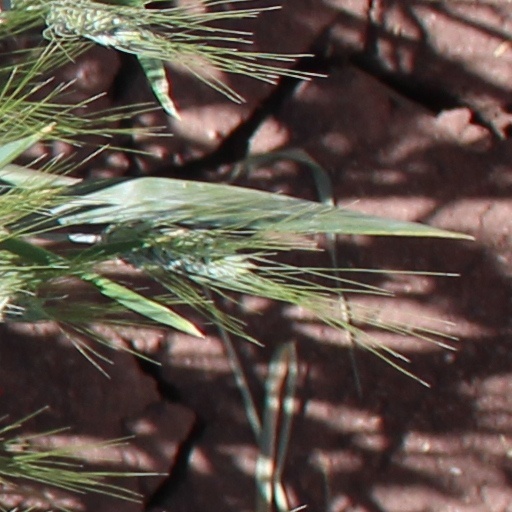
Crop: wheat